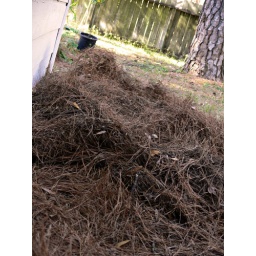
This is what happens when you have 3 pine trees in the backyard! This came off the roof of the garage.